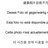
Emotion: neutral